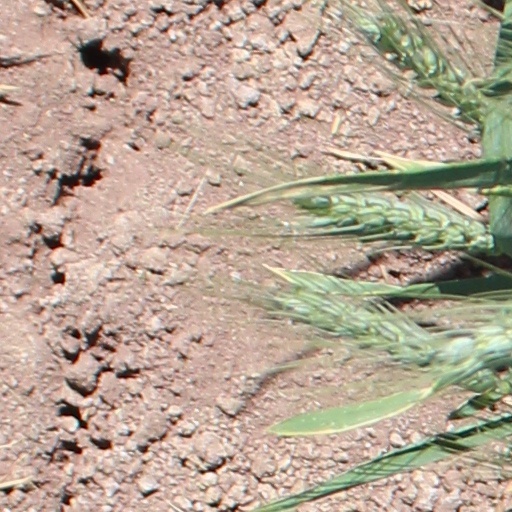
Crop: wheat